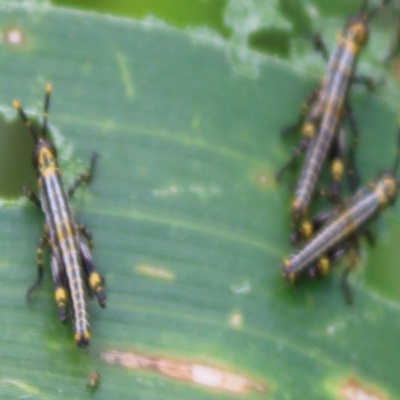
Crop: Maize
Condition: grasshoper